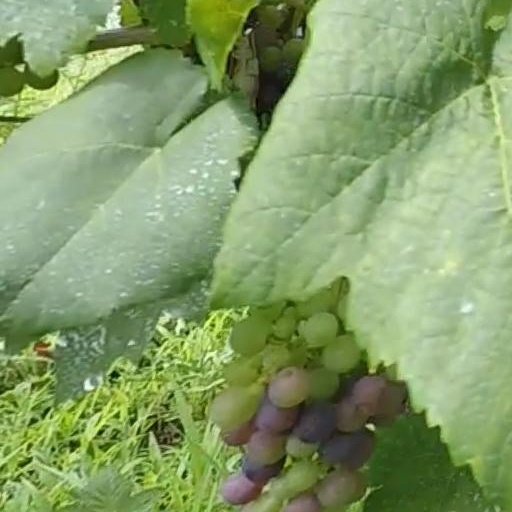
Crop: grape